A Girl from Paris

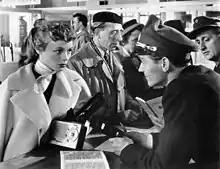
Etchika Choureau in a scene from the film

A Girl from Paris is a 1954 West German comedy film directed by Franz Seitz, Jr. and starring Etchika Choureau, Erich Schellow, and Hans Leibelt. The film's sets were designed by the art director Arne Flekstad. Location shooting took place in Munich and Paris. It premiered at West Berlin's Marmorhaus cinema.